Congressional Baseball Game

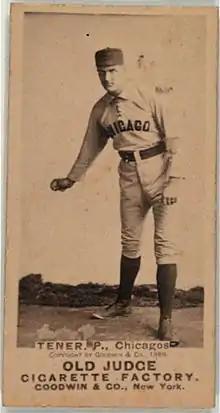
John Tener organized the first Congressional baseball game

The 1909 game was organized by Representative John Tener of Pennsylvania, a former professional baseball player. The "Boston Daily Globe" observed, "The game was brewing for weeks and the members of the house were keyed up a high pitch of enthusiasm. Deep, dark rumors were in circulation that 'ringers' would be introduced, but when they lined up at 4 o'clock the nine Republicans were stalwart, grand old party men, while the Democrats were of the pure Jeffersonian strain."